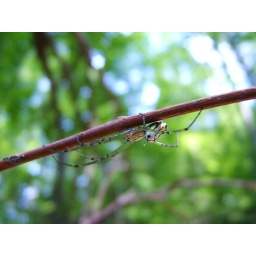
A colorful orb weaver from the forest near my home.